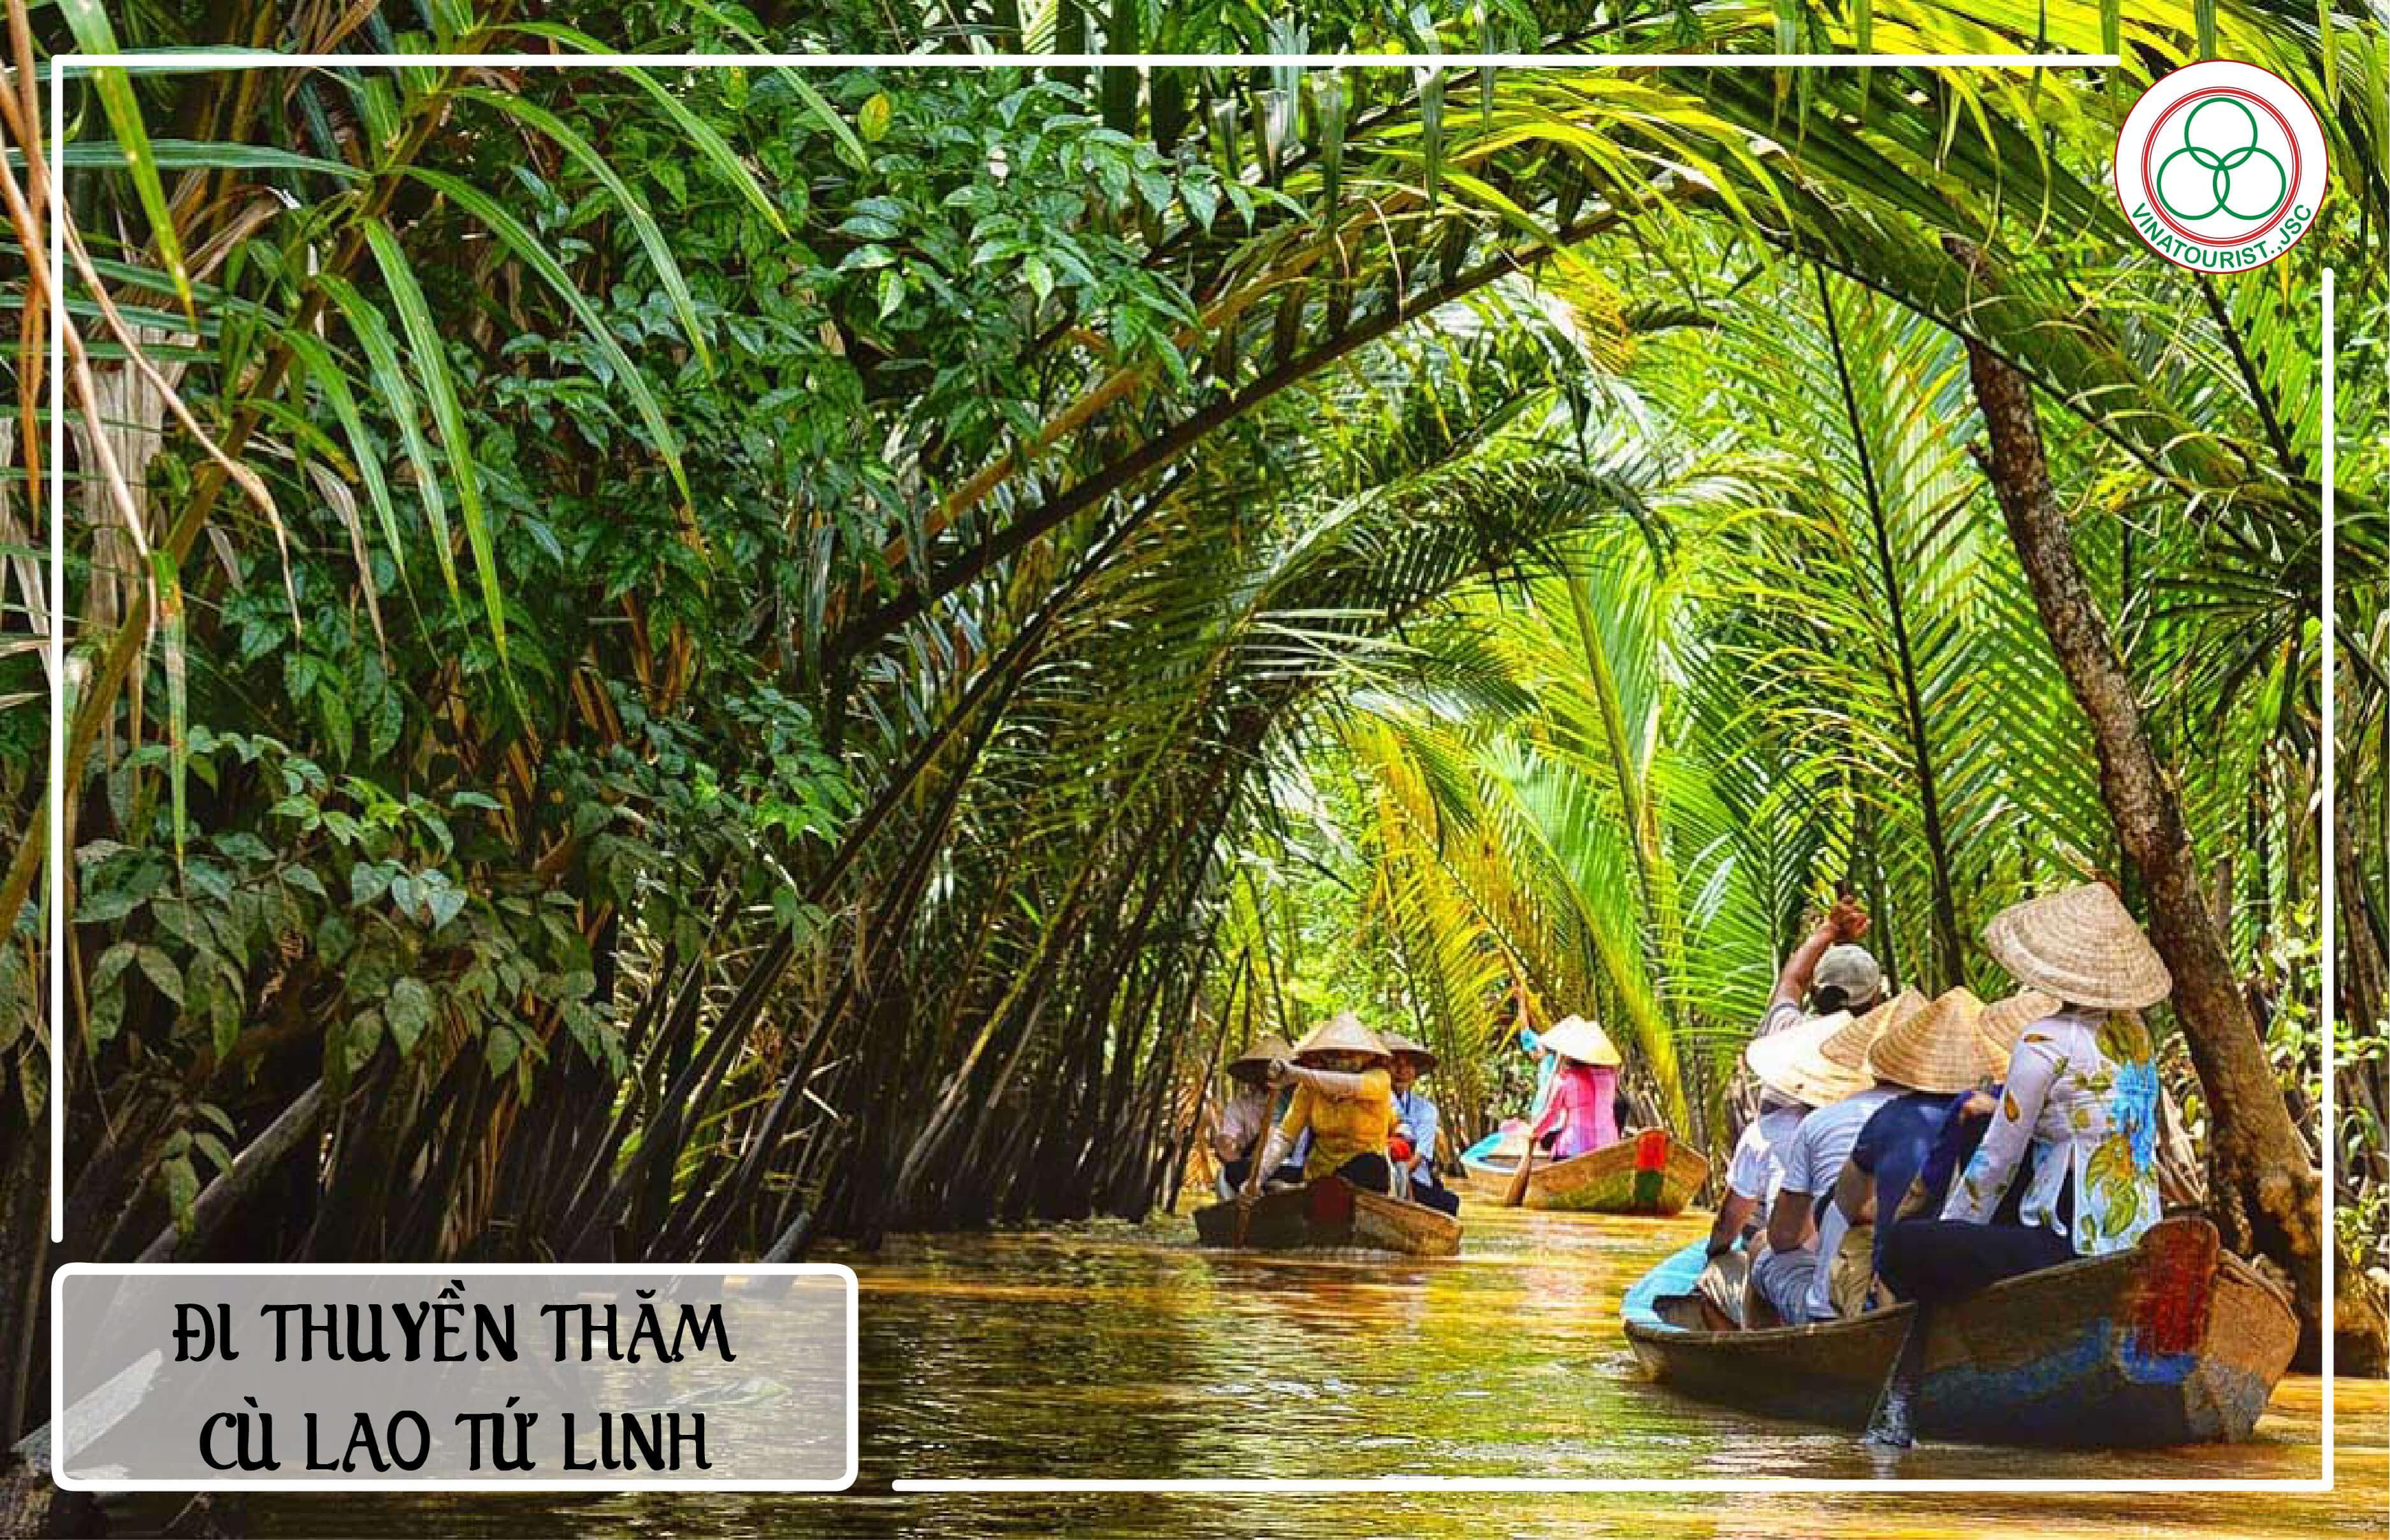
có nhiều người đang di chuyển bằng xuồng ở trong khu rừng